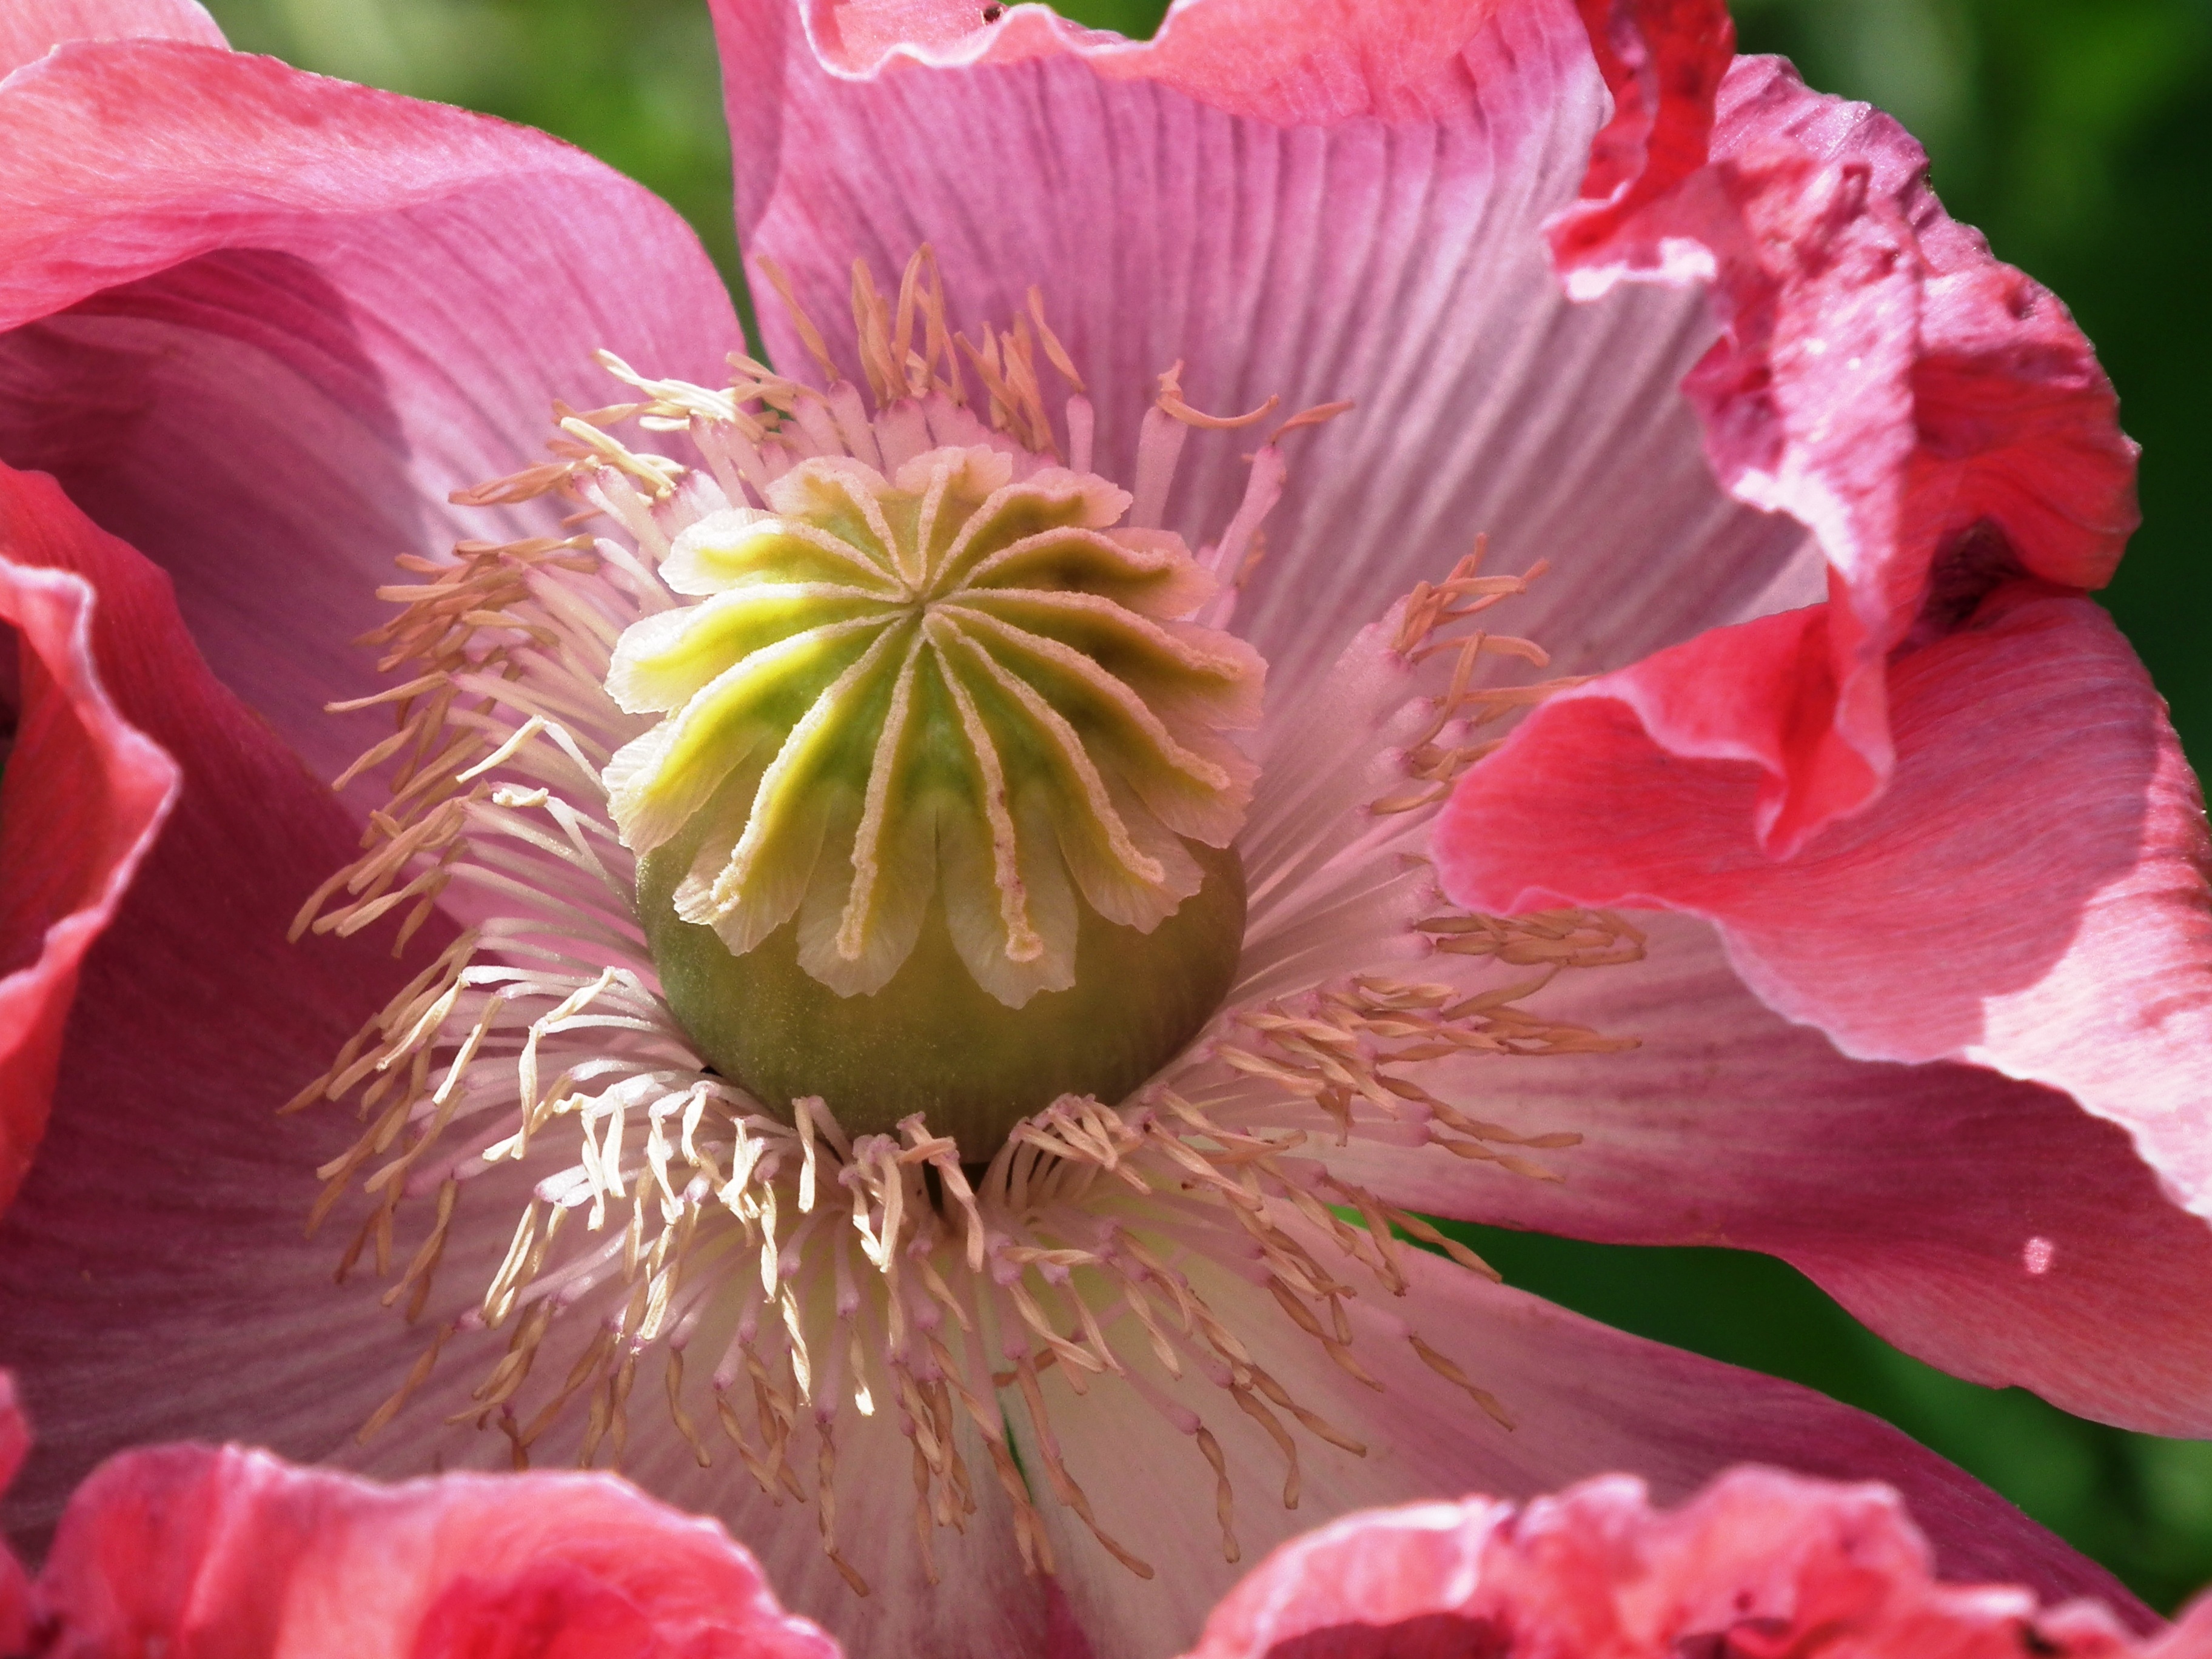
blossom, plant, flower, petal, bloom, pink, close, flora, close up, poppy, stamens, macro photography, flowering plant, mohngewaechs, poppy capsule, land plant